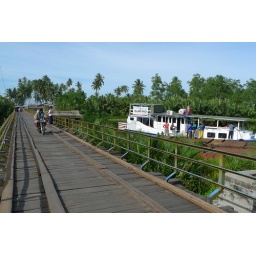
The bridge at Sasak Harbour with boat of supplies in background